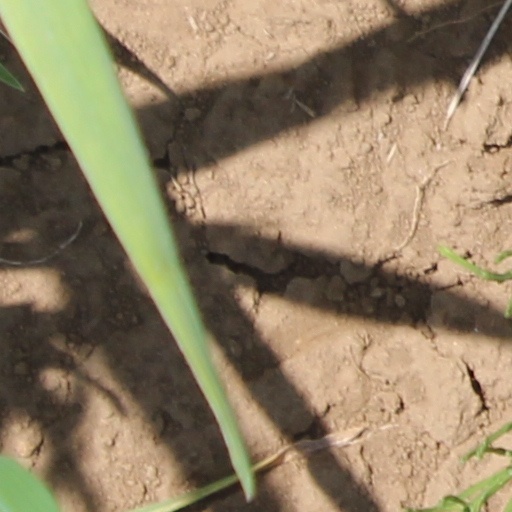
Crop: wheat